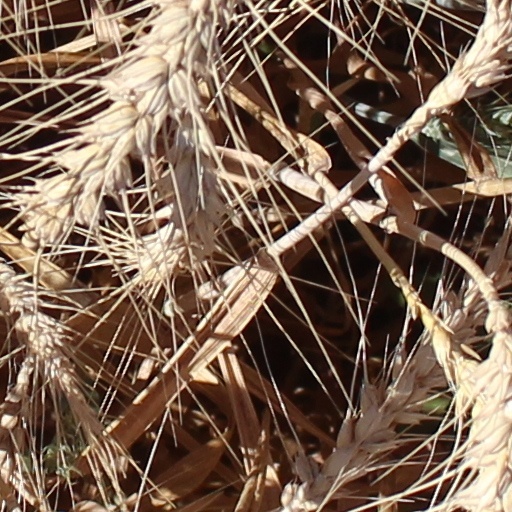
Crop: wheat